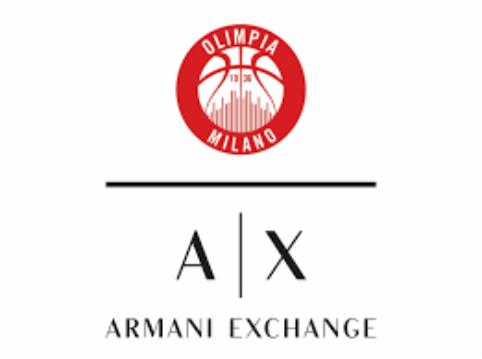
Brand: Armani
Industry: Clothes